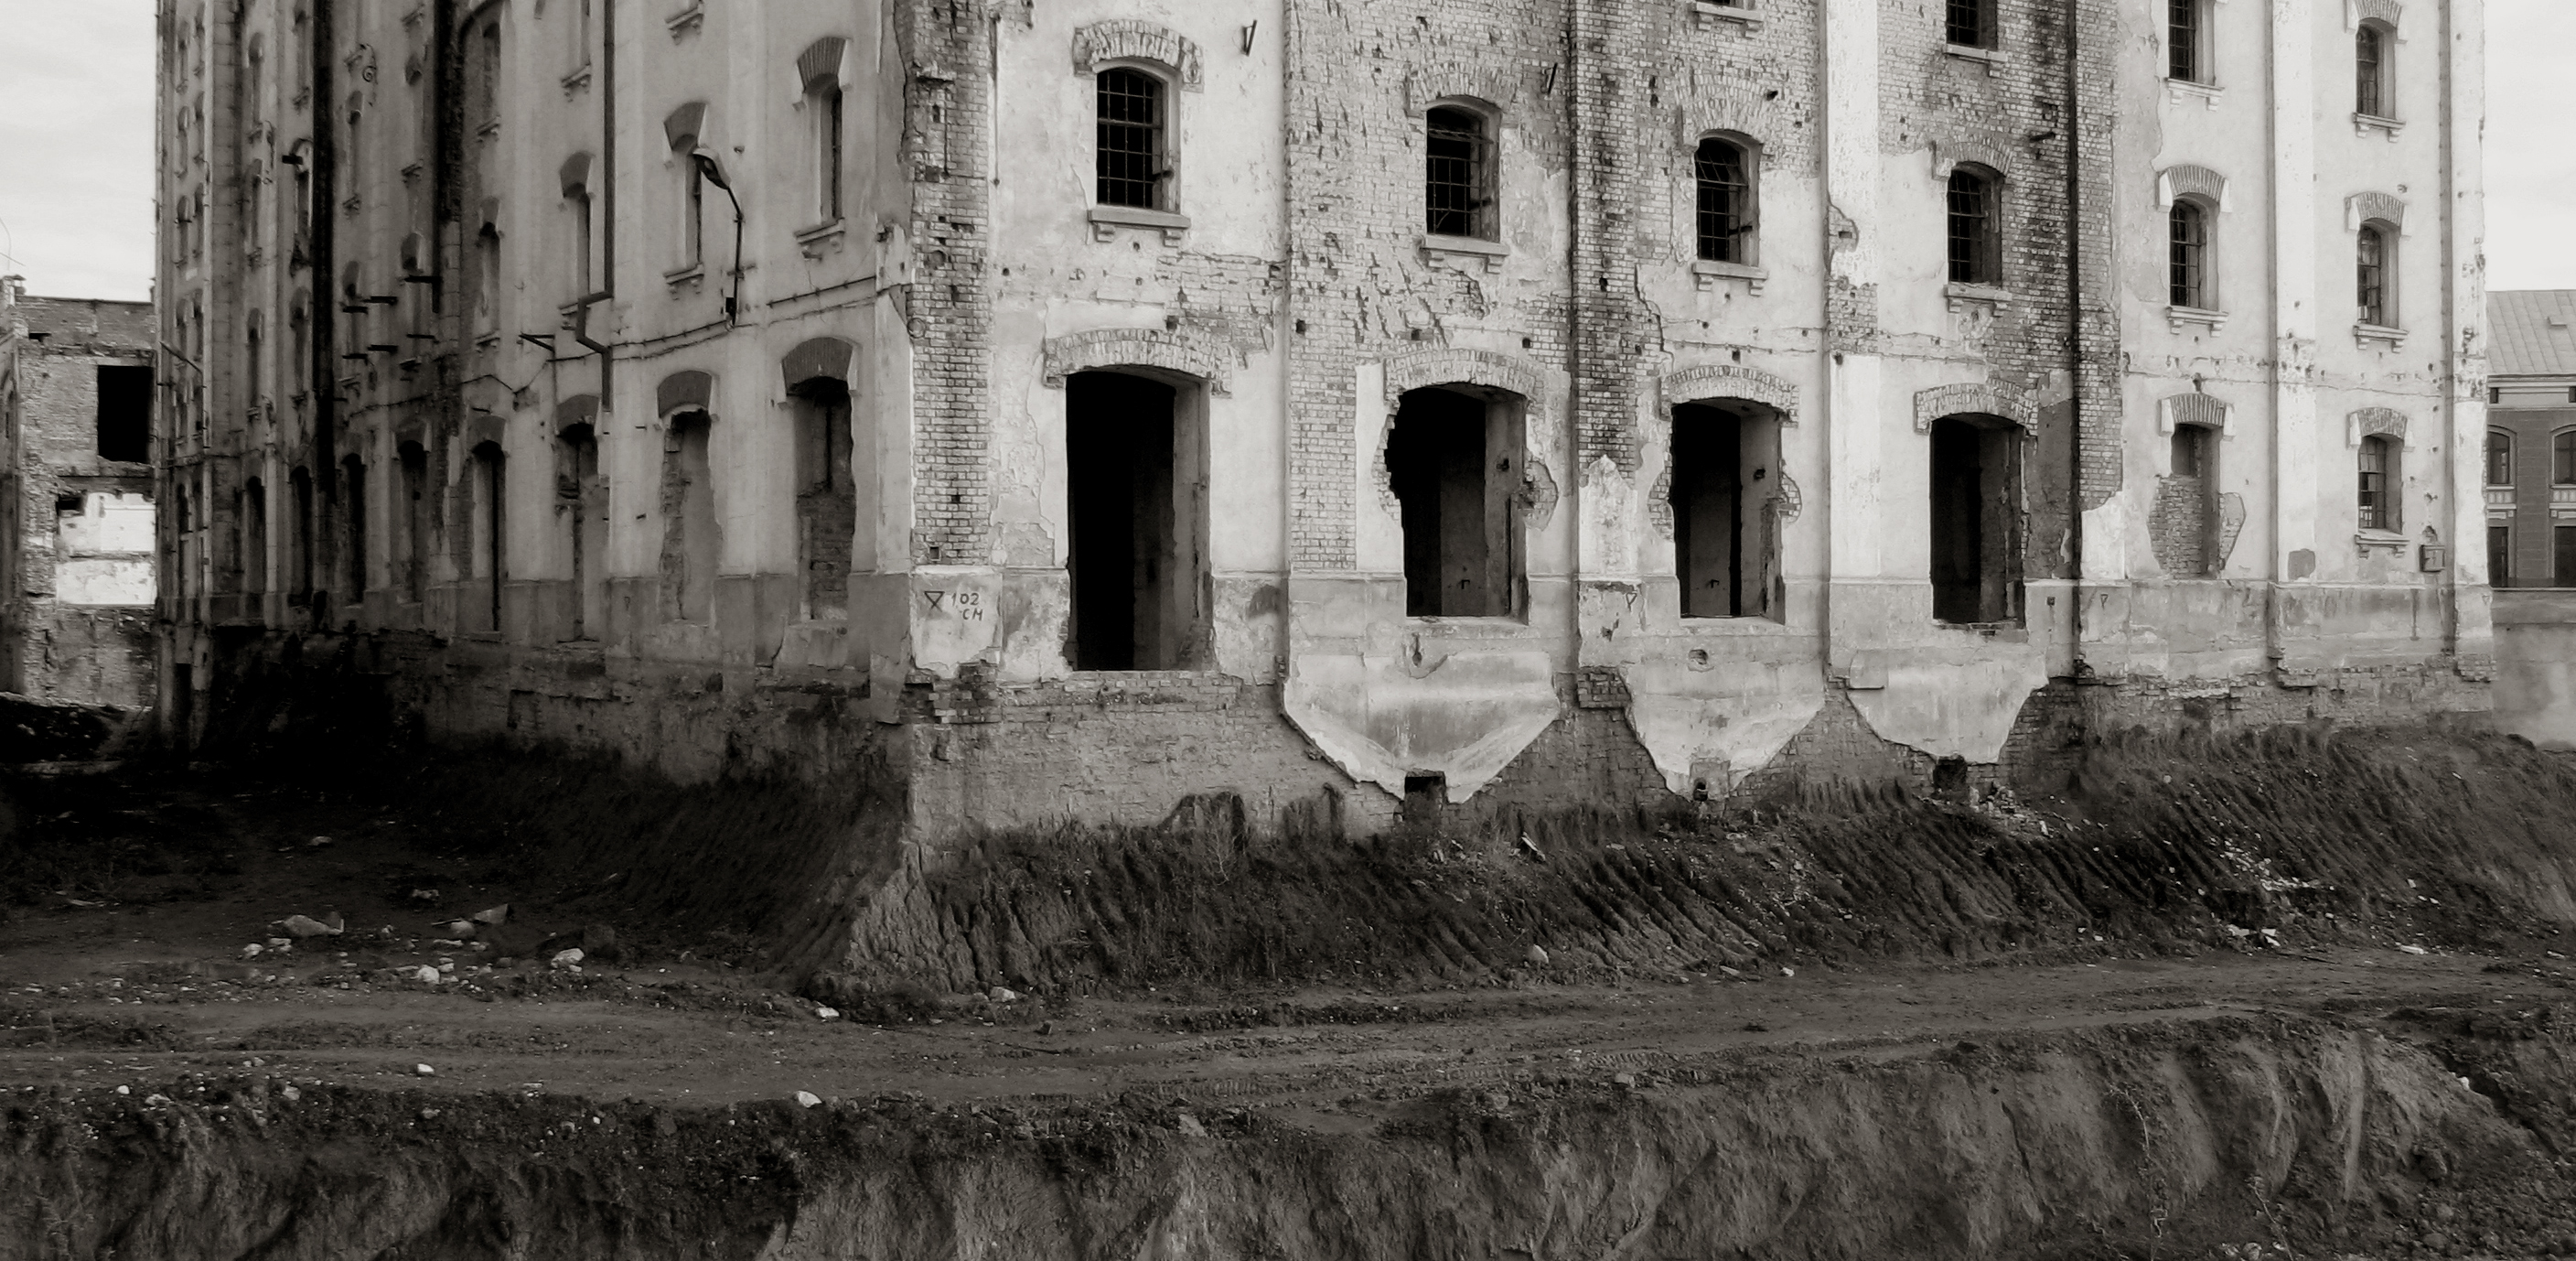
winter, black and white, architecture, photography, house, monument, photo, column, industrial, industry, decay, ruin, monochrome, photos, de, ruins, derelict, fotografie, history, romania, bucharest, arhitectura, romanian, patrimoniu, bucuresti, shostakovich, iarna, bere, fabrica, bragadiru, lmibiimb19501, largo, beerfactory, rahova, fabricadebere, urban area, monochrome photography, ancient history